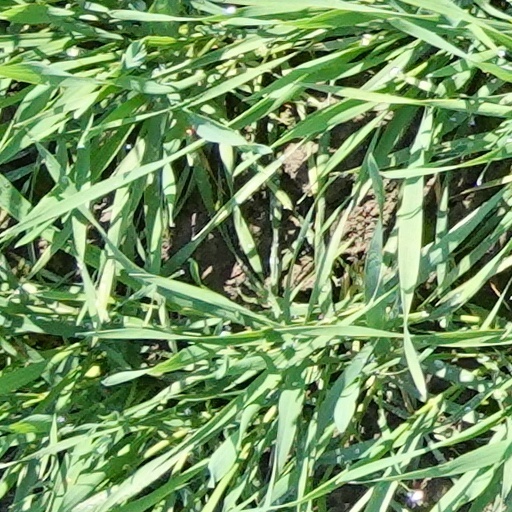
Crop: wheat